Cold district heating

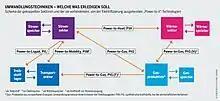
The extensive electrification of the heat sector is a central component of sector coupling

Compared to conventional "hot" district heating networks, the substation of cold local heating systems is more complicated, takes up more space and is therefore more expensive. A heat pump as well as a direct hot water storage tank must be installed at each connected consumer or prosumer. The heat pump is usually designed as an electrically driven water-to-water heat pump and is also often physically separated from the cold heat network by a heat exchanger. The heat pump raises the temperature to the level required to heat the dwelling and produces hot water, but it can also be used to cool the house and feed the heat produced there into the heating network, unless cooling is done directly without the use of a heat pump. A back-up system such as a heating element can also be installed. A heat storage tank for the heating system can also be installed, which enables more flexible operation of the heat pump. Such heat storage tanks also help to keep the heat pump small, which in turn reduces installation costs.